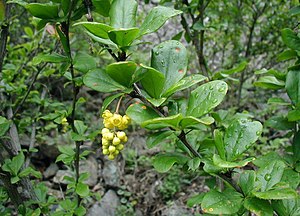
Forstbotanisk Have (Aarhus) / Galleri
Berberis vulgaris: Blomsterstand og løv (med rust)
Forstbotanisk Have fra 1923 blev anlagt i Aarhus på en del af Skovridergårdens jord under ledelse af den daværende skovrider Niels Jørgen Bang. I området var der tidligere tørvegrave. Den ligger bag Marselisborg Slot og vest for Mindeparken med indgang fra Skovridervej.